McGruff the Crime Dog

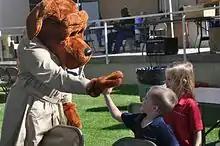
McGruff, left, high-fives two children at right

McGruff debuted in 1980 with television, newspaper, billboard, and radio advertisements. The Ad Council and the National Crime Prevention Council still use McGruff in national campaigns to raise awareness about crime and crime prevention strategies. About 1500 law enforcement agencies use McGruff costumes as part of their outreach efforts in communities. McGruff advertisements feature a "fulfillment strategy", a means of contact for more information. Early advertisements contained PO boxes that could be written to for more information, but now contain phone numbers and websites.